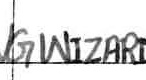
Label: Wizards